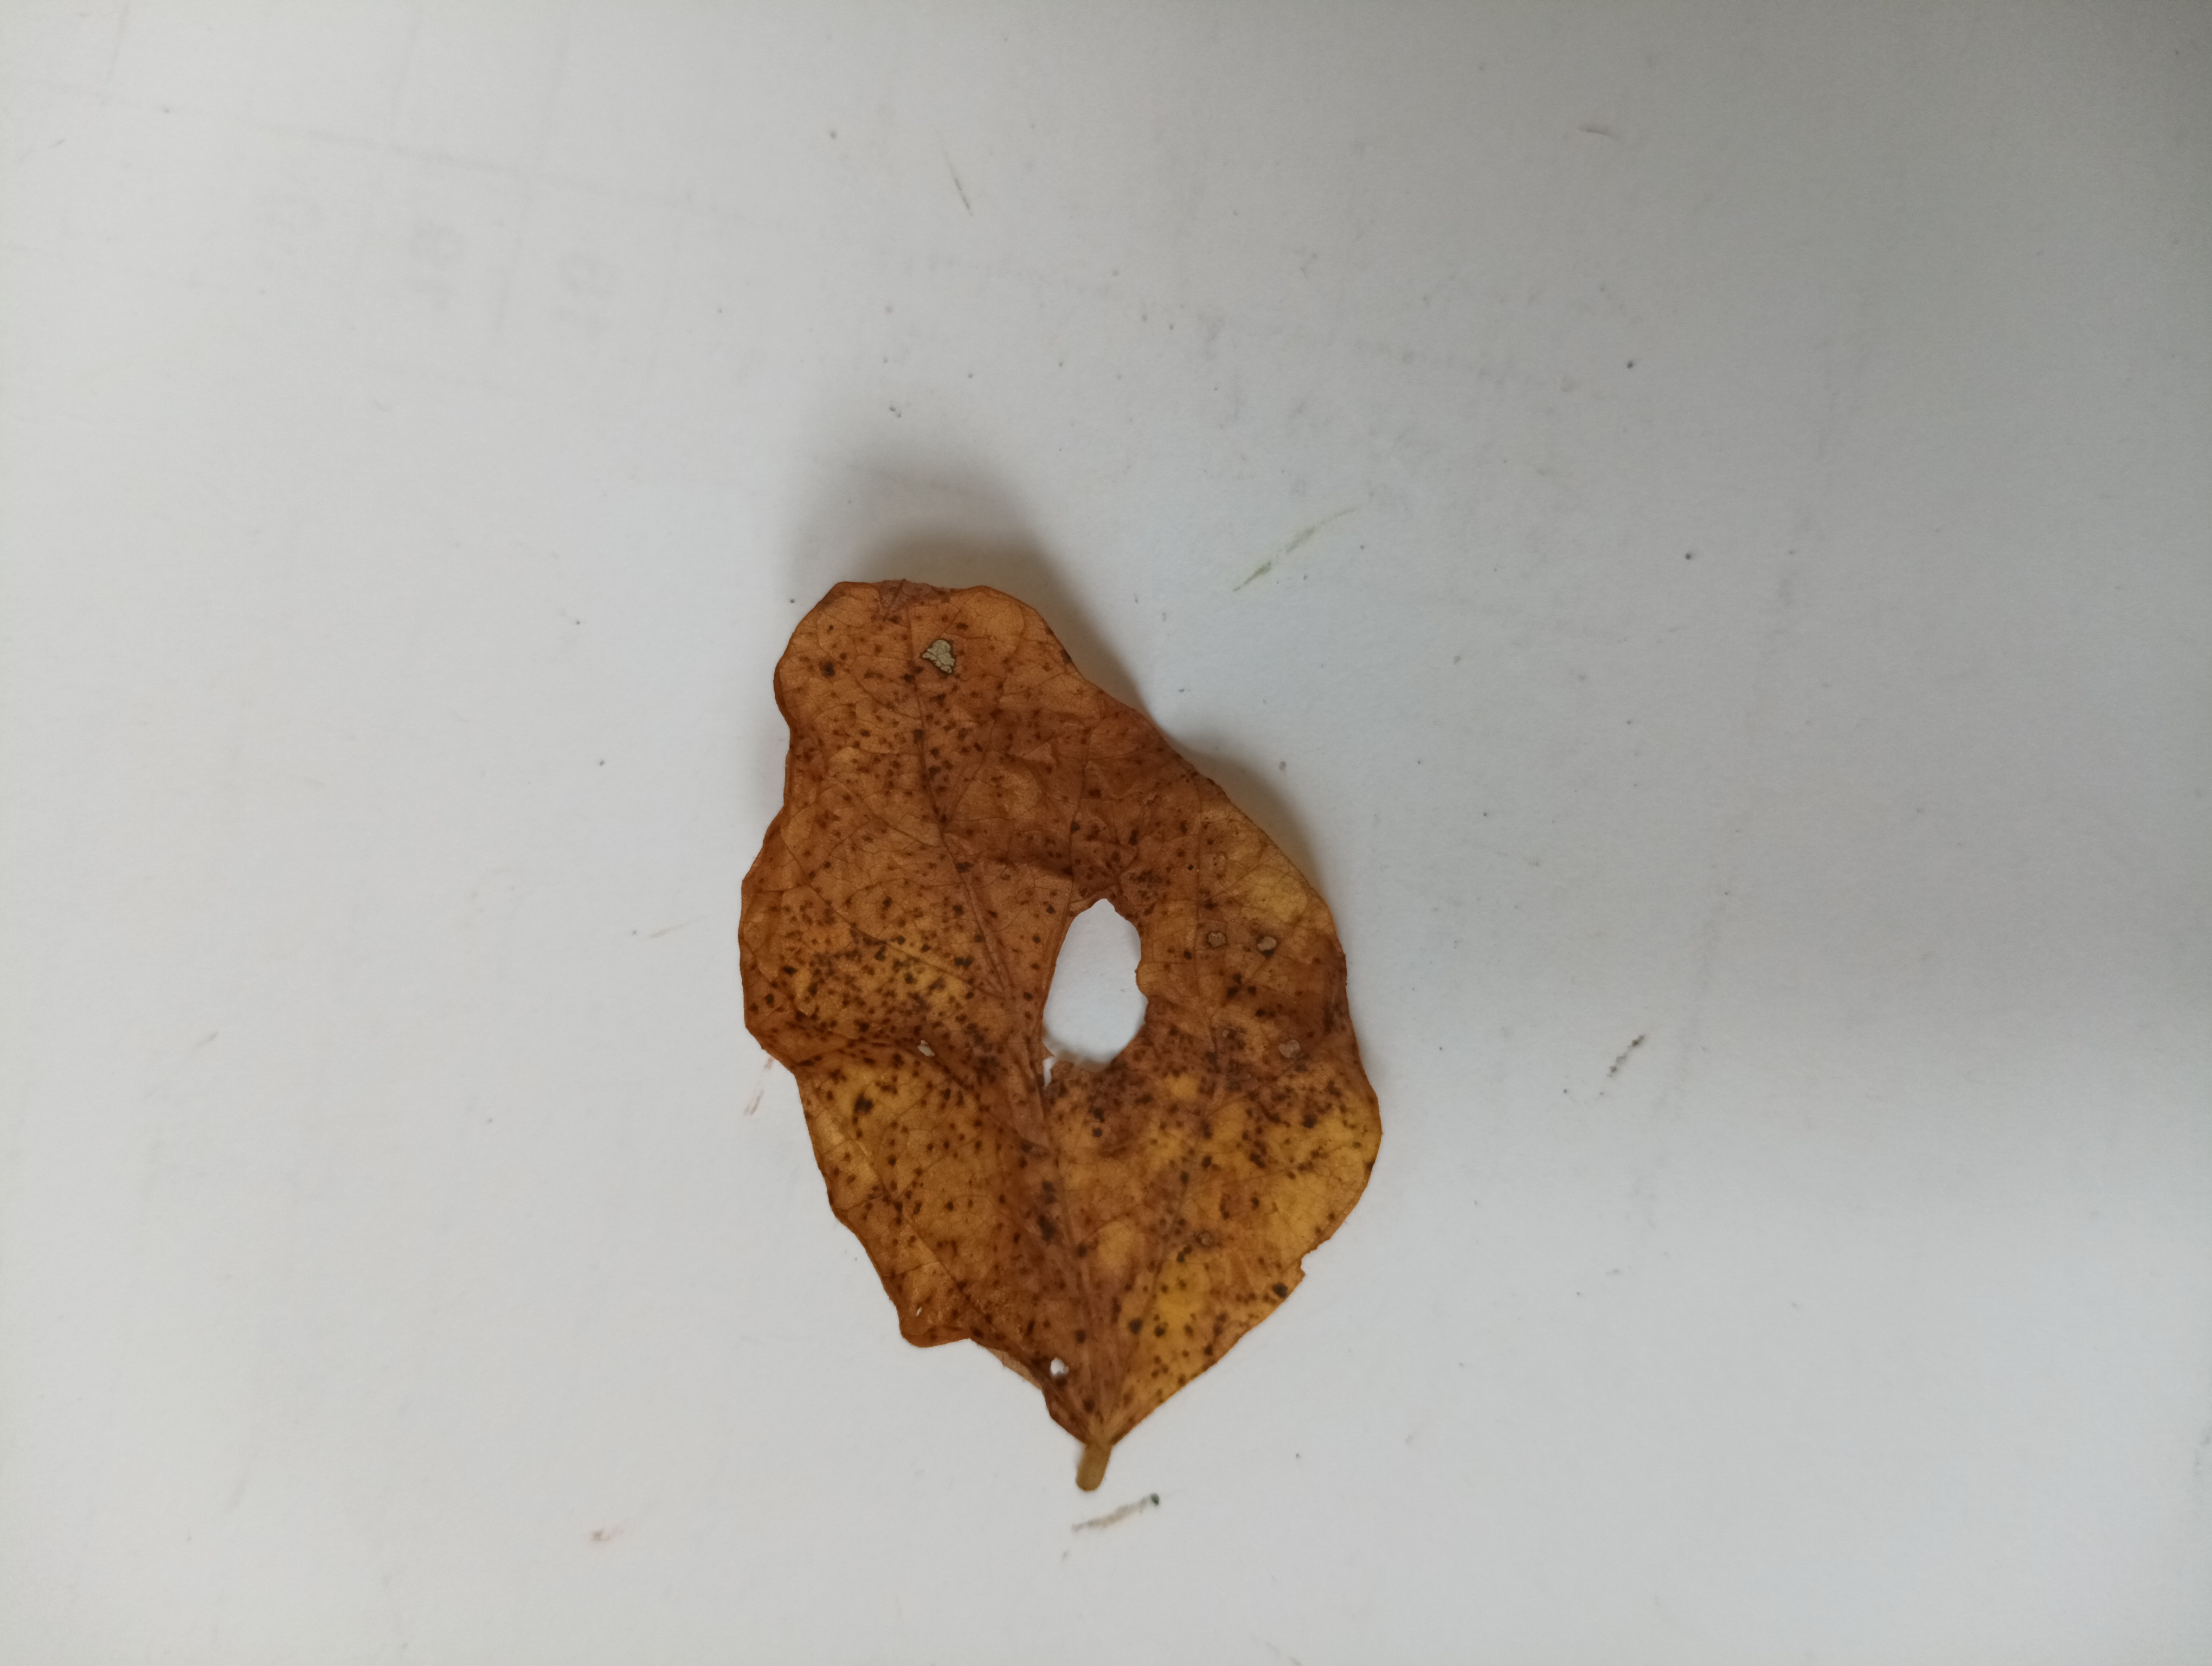
Label: Dry_leaf